Rafik Khachatryan

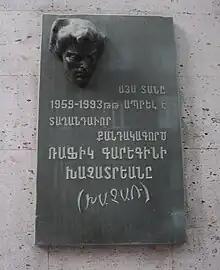
Memorial Plaque: Rafik Garegin Khachatryan (Khachar). Yerevan city, Armenia.

Rafik Khachatryan (October 7, 1937 – January 16, 1993) was an Armenian sculptor. He was the father of Garegin Khachatryan (1975–1995).